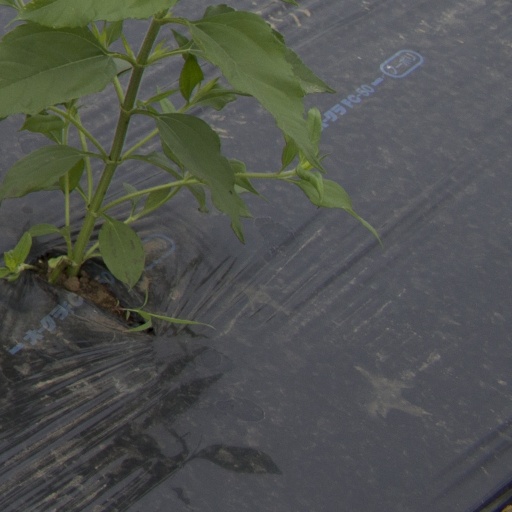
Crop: Jerusalem artichoke